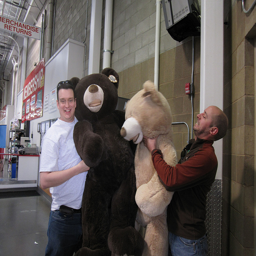
A couple of men holding large teddy bears in a store.
There are men holding giant stuffed teddy bears.
The men are posing with large teddy bears.
Two men posing and playing around with giant teddy bear stuffed animals.
A couple of men holding brown and dark brown teddy bears.